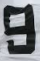
Number: 9